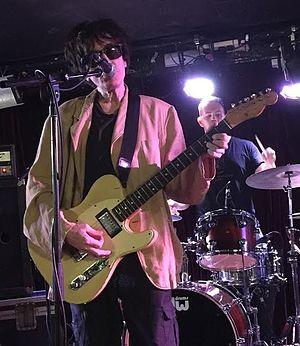
Peter Perrett est un chanteur et compositeur de rock. C'est la figure centrale du groupe The Only Ones.